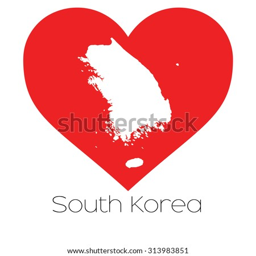
an illustration with the shape